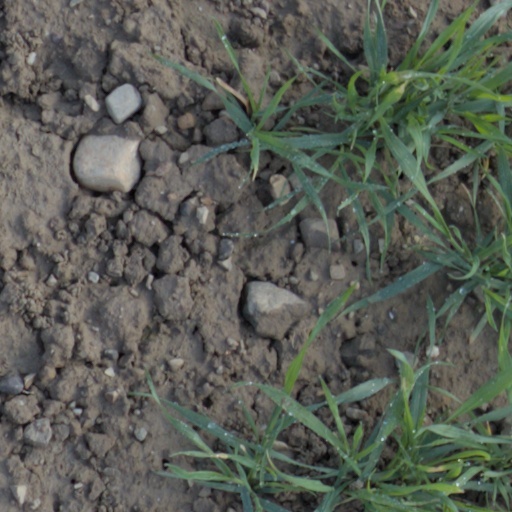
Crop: wheat